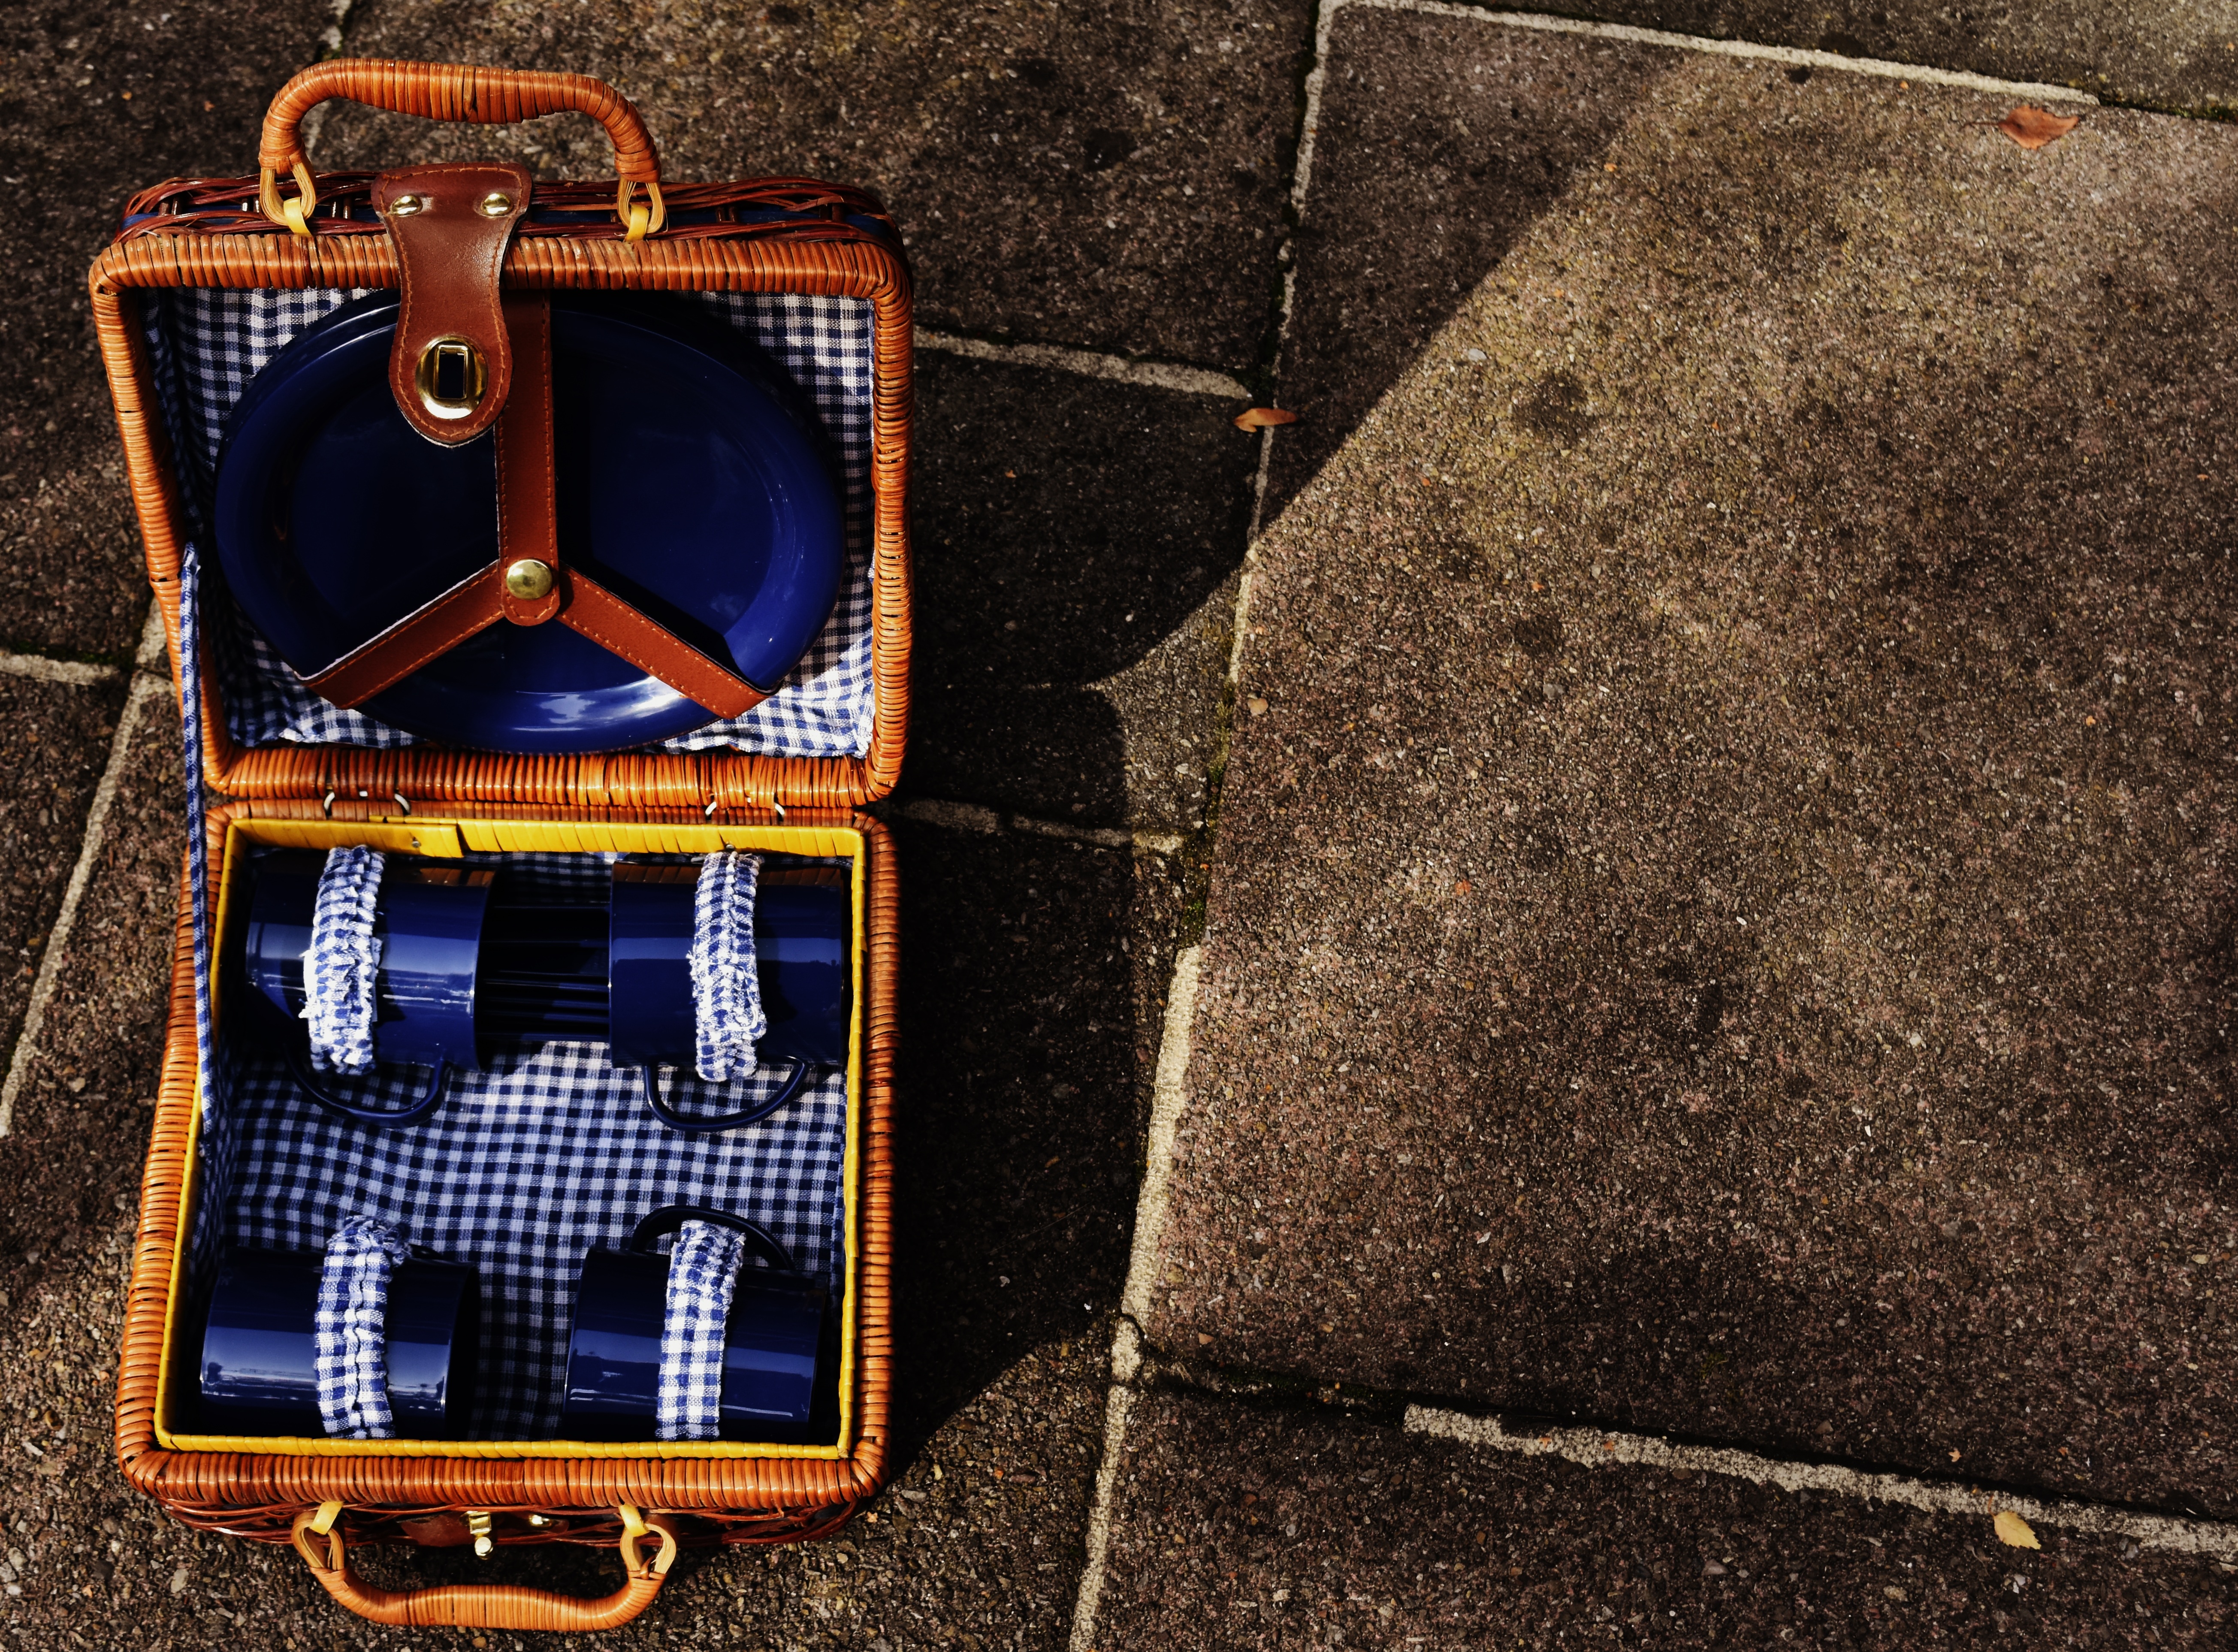
open, cutlery, cup, pattern, small, plate, blue, basket, luggage, braid, briefcase, design, closure, screenshot, henkel, picnic suitcase